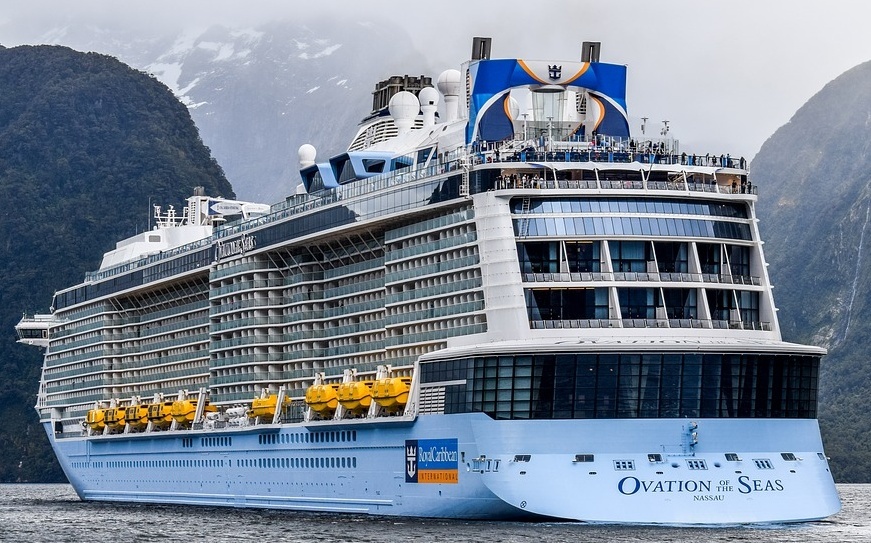
Vehicle type: Ships